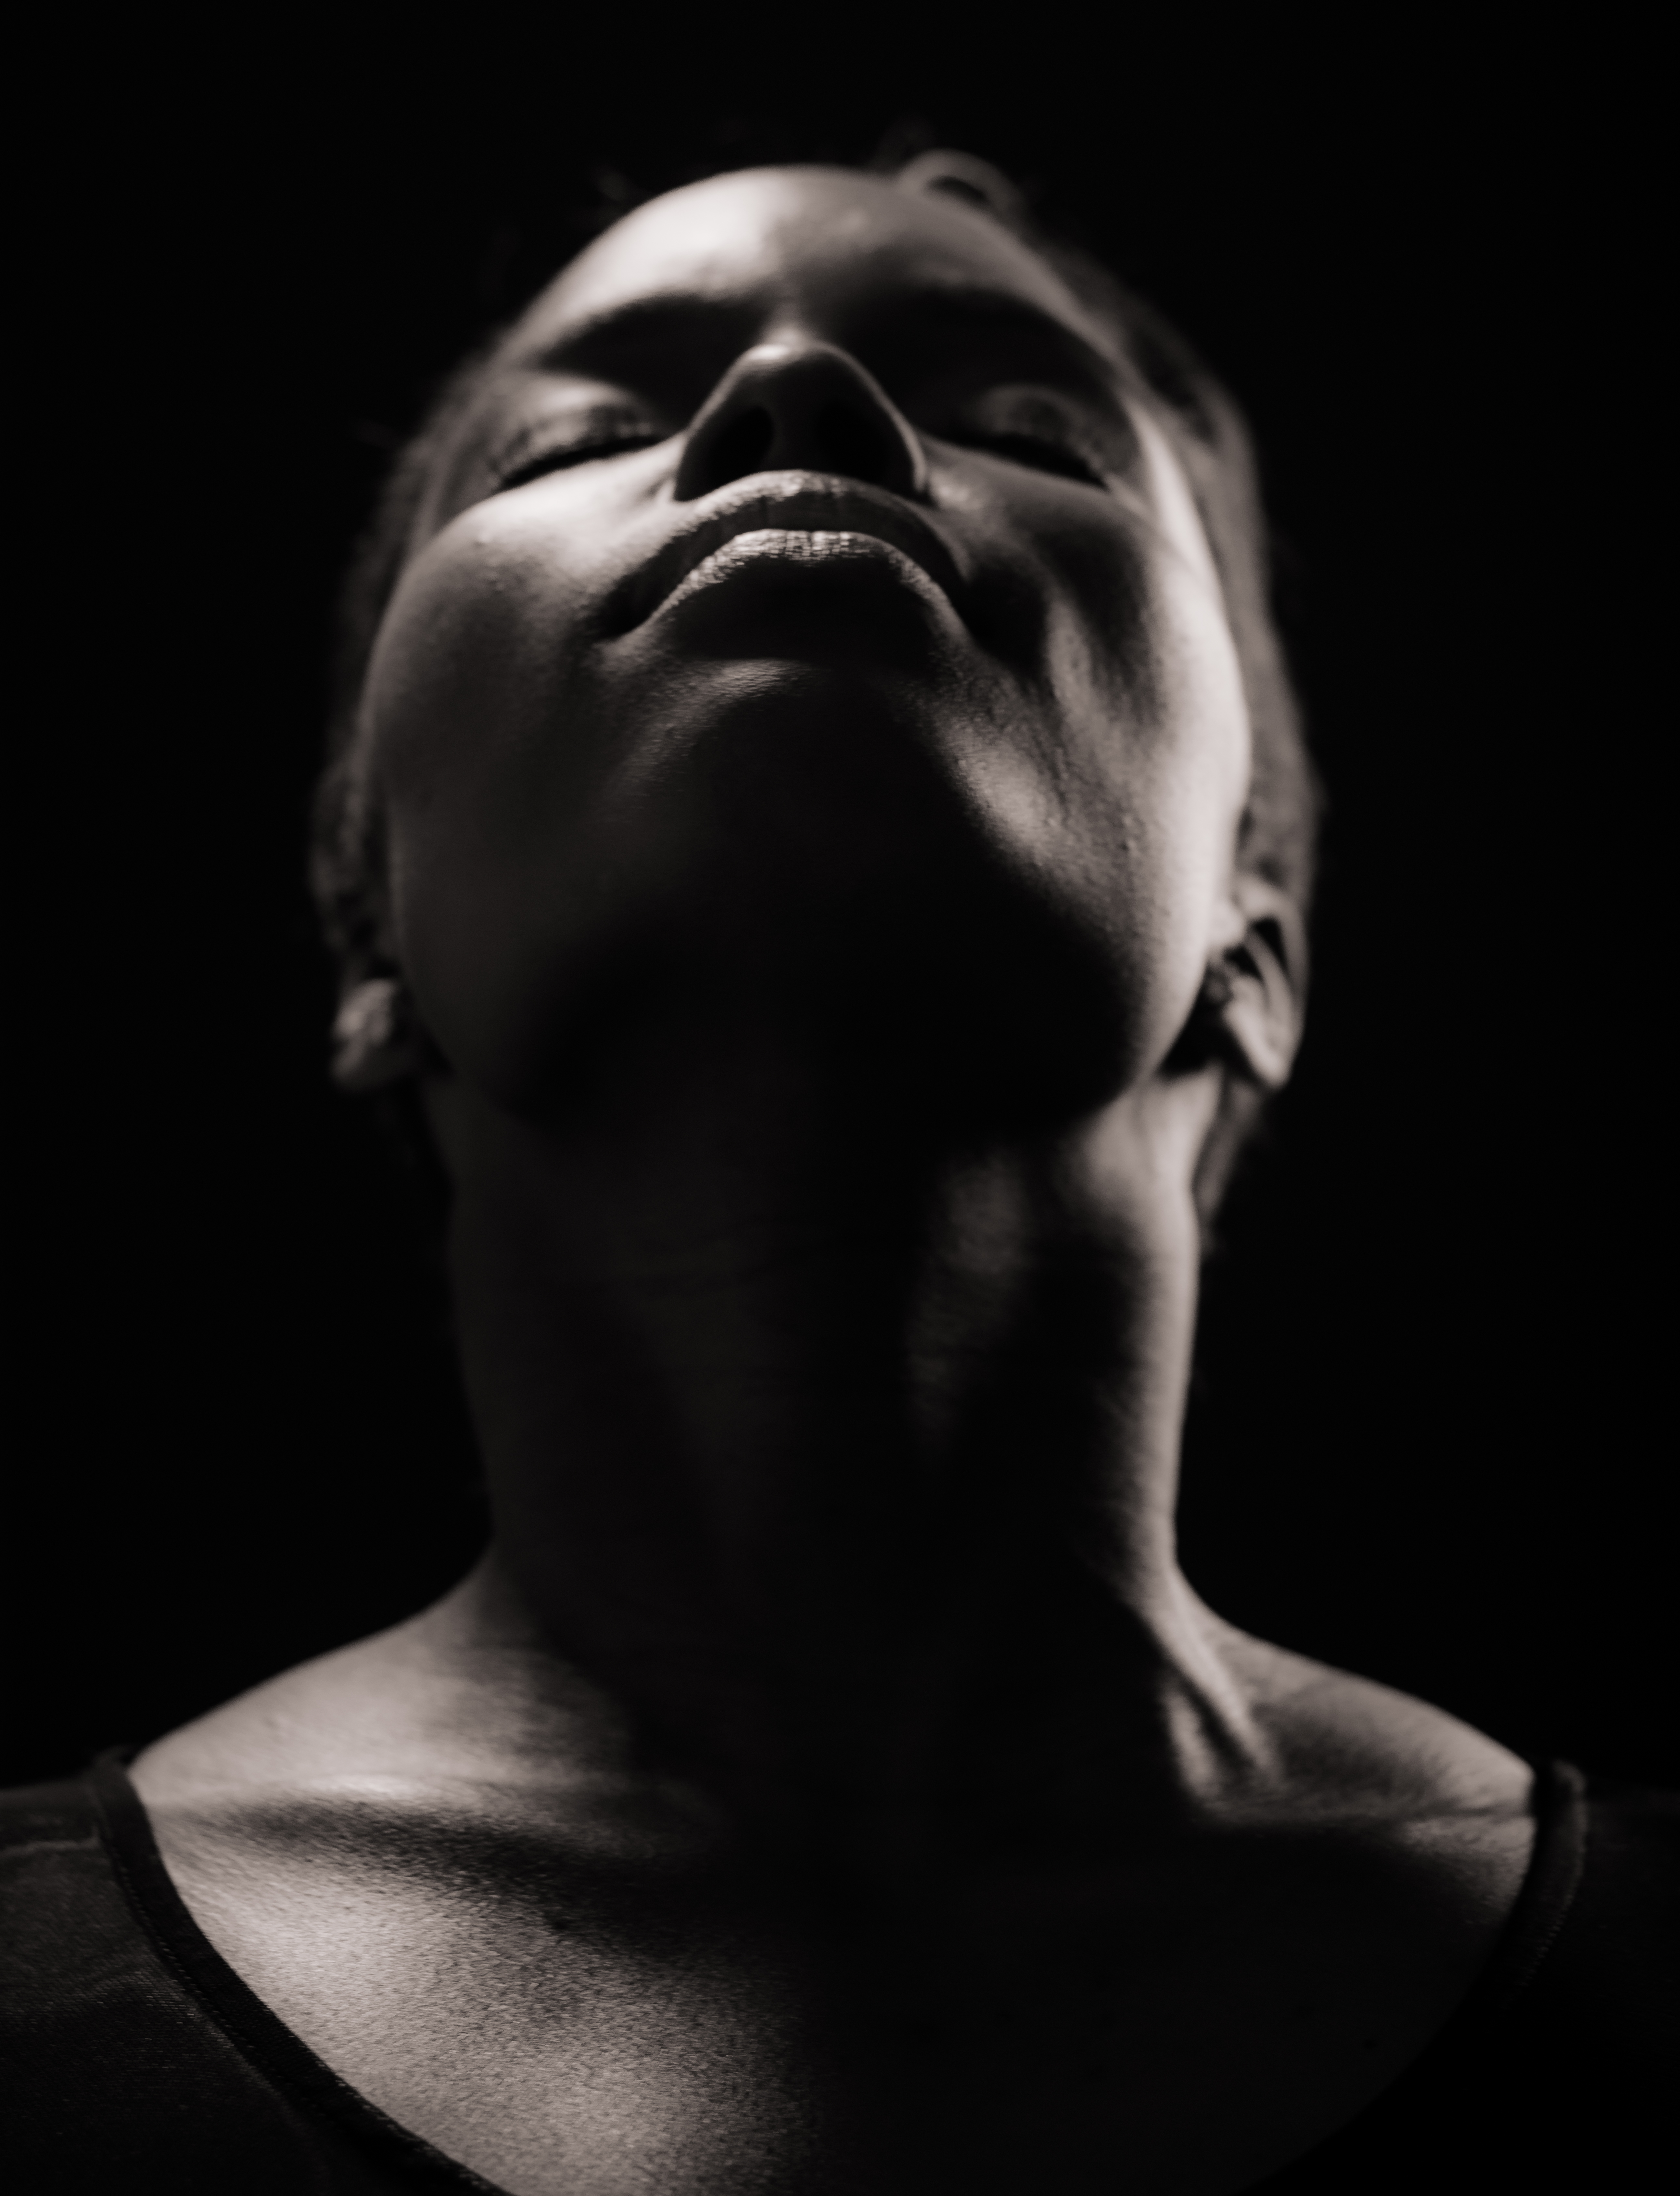
black and white, hair, white, photography, portrait, model, darkness, black, monochrome, hairstyle, mouth, close up, face, eye, head, beauty, organ, emotion, pentax645z, shout, sense, monochrome photography, portrait photography, art model